Wolfgang, Count Palatine of Zweibrücken

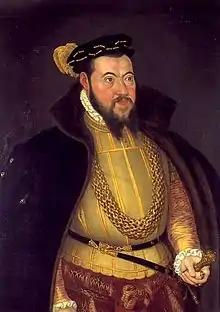
Count Palatine Wolfgang of Zweibrücken

Count Palatine Wolfgang of Zweibrücken (26 September 1526 – 11 June 1569) was member of the Wittelsbach family of the Counts Palatine and Duke of Zweibrücken from 1532. With the support of his regent, his uncle Rupert (later made the Count of Veldenz), Wolfgang introduced the Reformation to Zweibrücken in 1537.